Othyus Jeffers

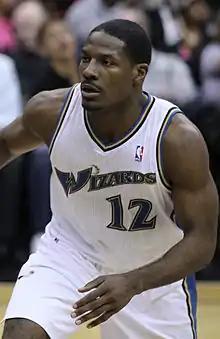
Jeffers with the Washington Wizards in 2011

Othyus Jeffers (born August 5, 1985) is an American former professional basketball player and coach. Jeffers played college basketball with the University of Illinois at Chicago for two years, before transferring to Robert Morris University for his senior season. He then started his professional career with the Iowa Energy of the NBA D-League, a minor league basketball organization owned and run by the NBA. He has had stints with three prior NBA teams: the Utah Jazz, the San Antonio Spurs, and the Washington Wizards. He has also spent a short stint in Italy with NGC Cantù. After his playing career, he returned to Robert Morris and served as head coach of the basketball team from 2017 to 2019.